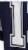
Number: 1